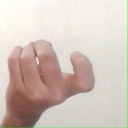
अक्षर: ज